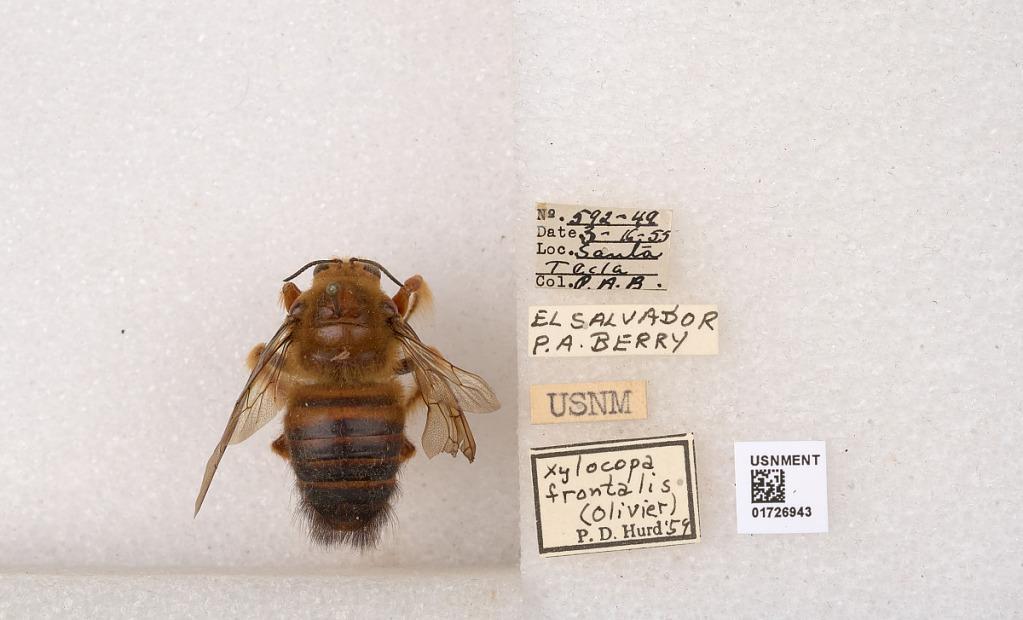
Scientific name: Xylocopa (Neoxylocopa) frontalis (Olivier)
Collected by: P. B. & P. Berry
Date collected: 1955-3-16
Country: El Salvador
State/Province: La Libertad
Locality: Santa Tecla
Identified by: Hurd, P. D.